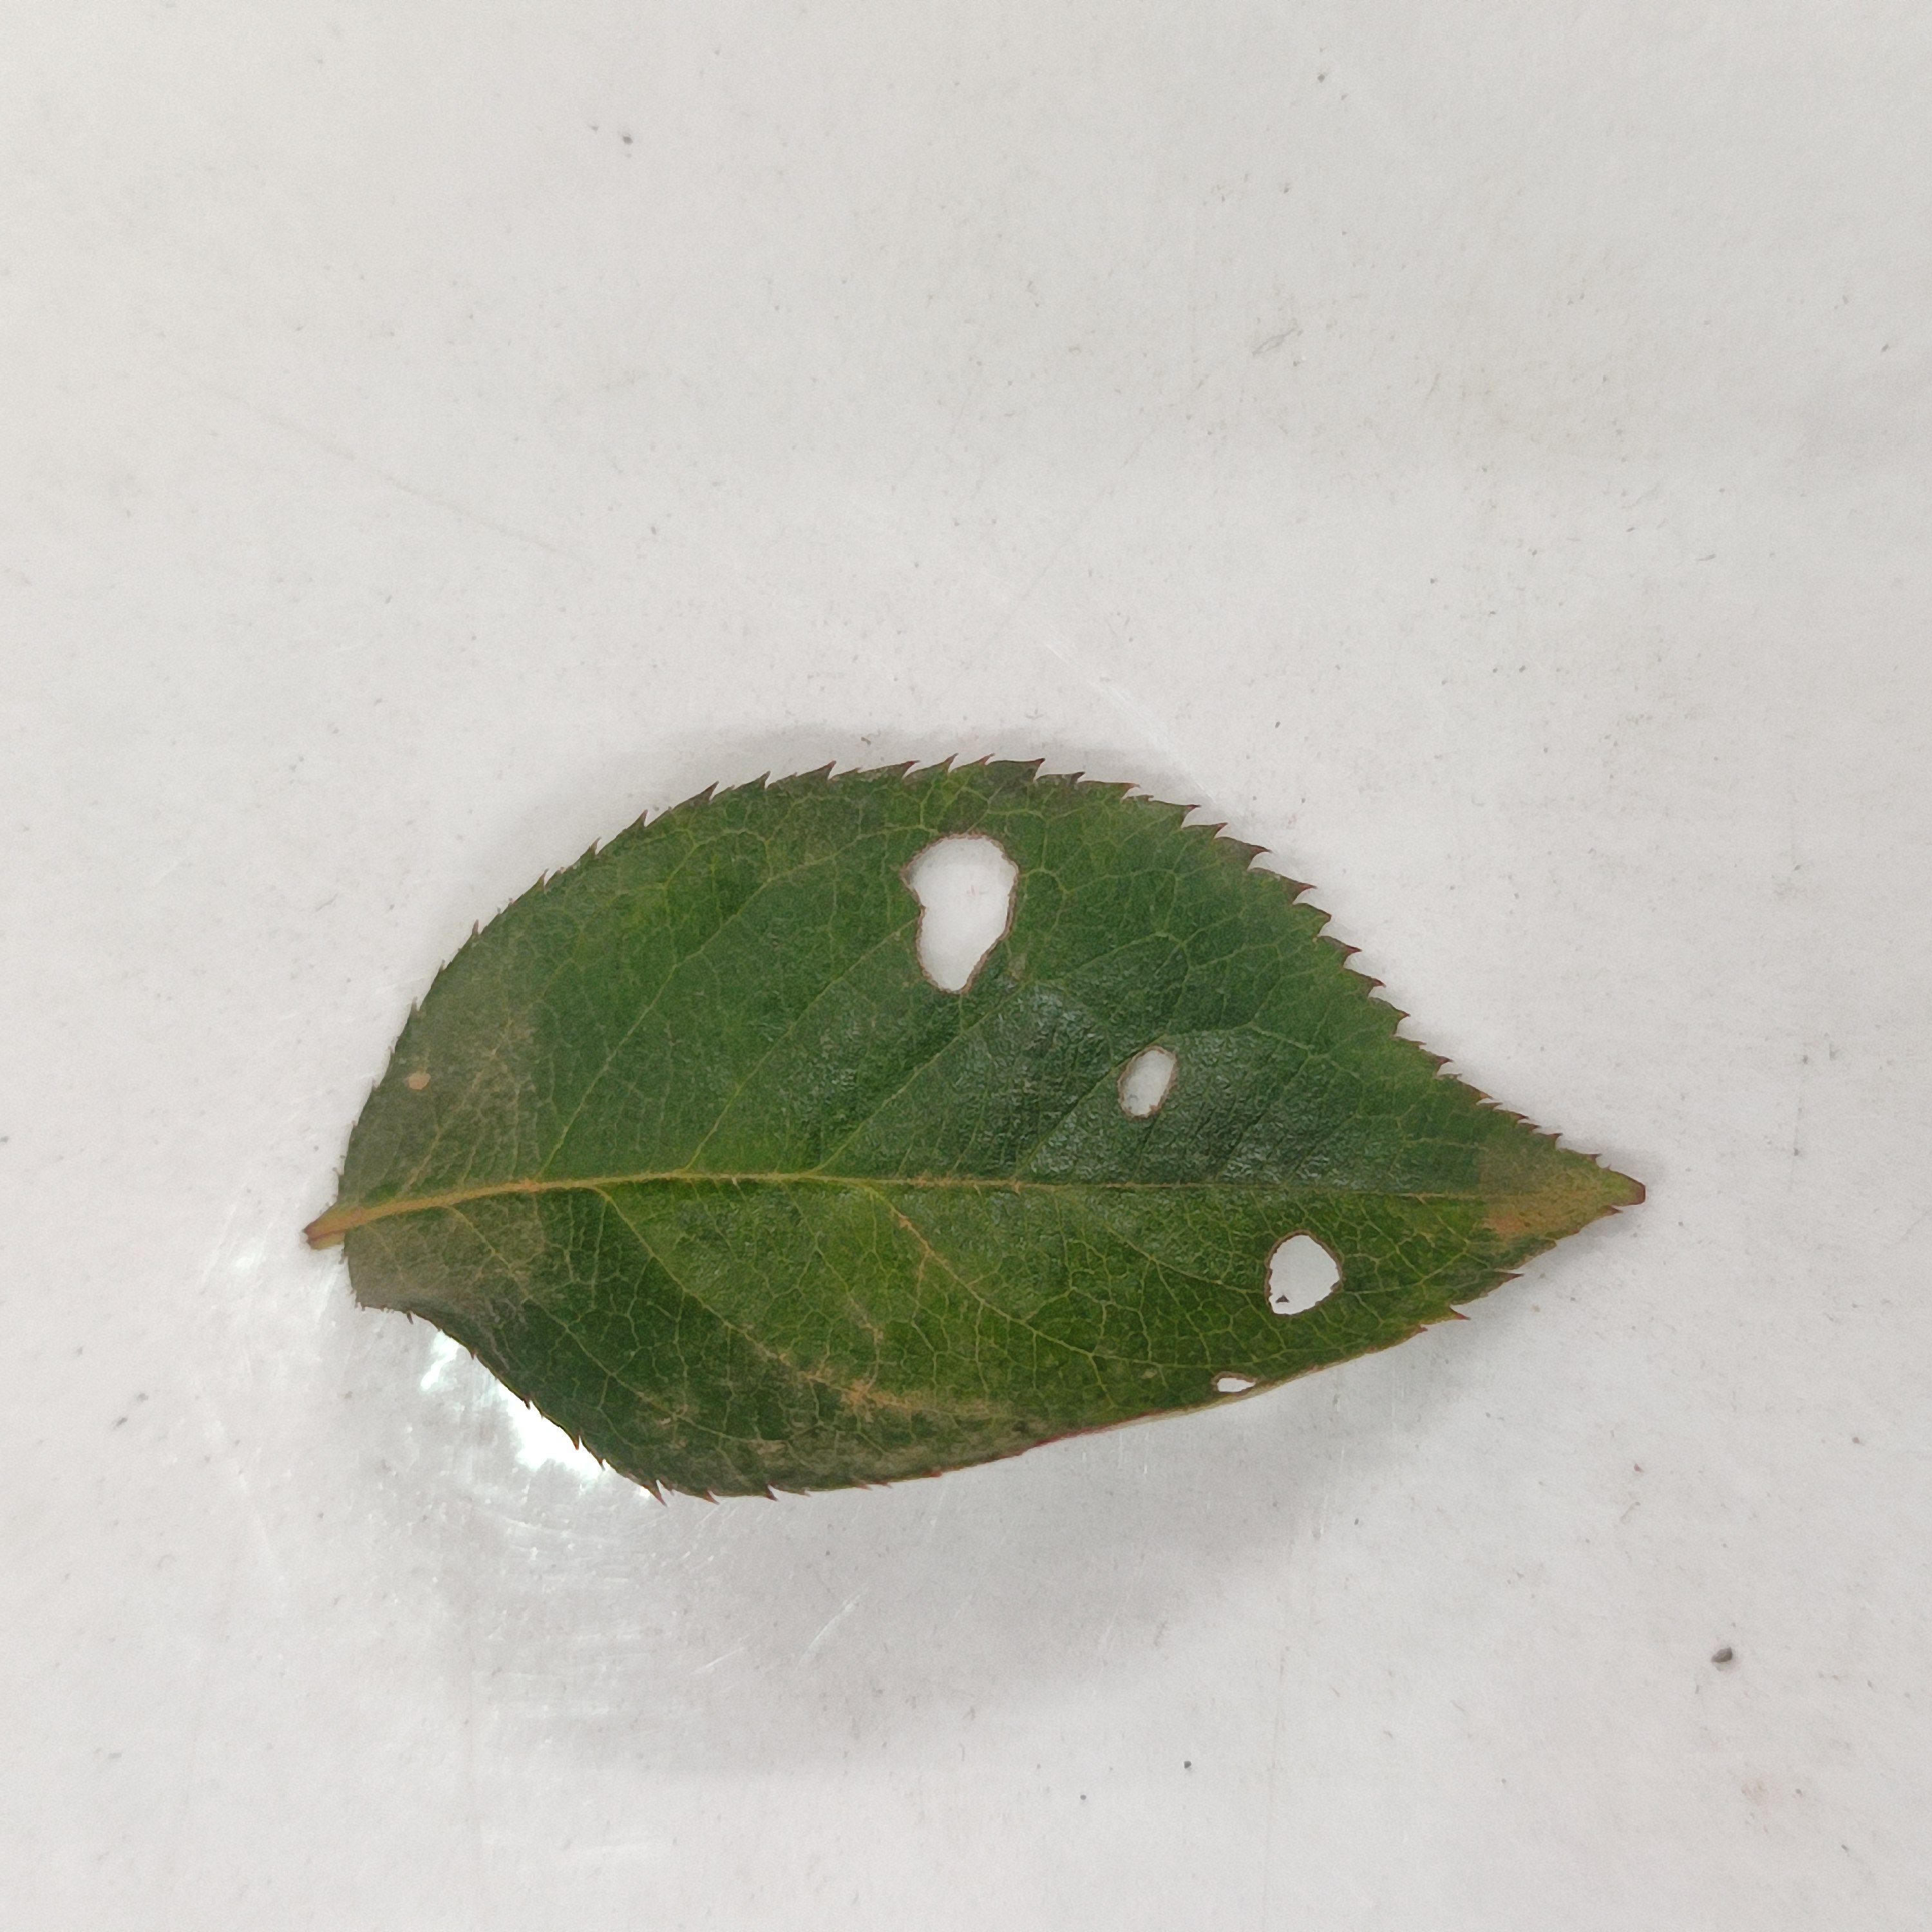
Label: Insect Hole